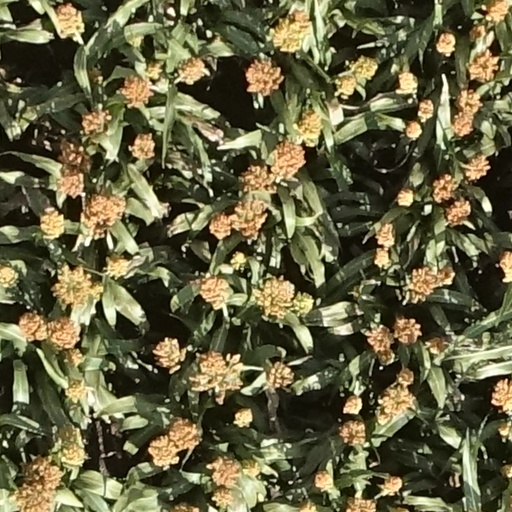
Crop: sorghum